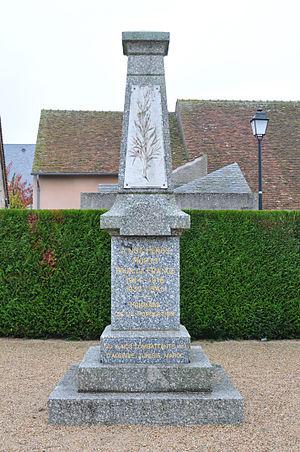
Monument aux morts, Fay-aux-Loges, Loiret, France
Fay-aux-Loges est une commune française, située dans le département du Loiret en région Centre-Val de Loire.